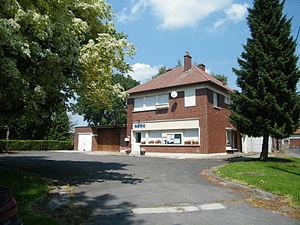
La mairie.
Forceville est une commune française située dans le département de la Somme en région Hauts-de-France.